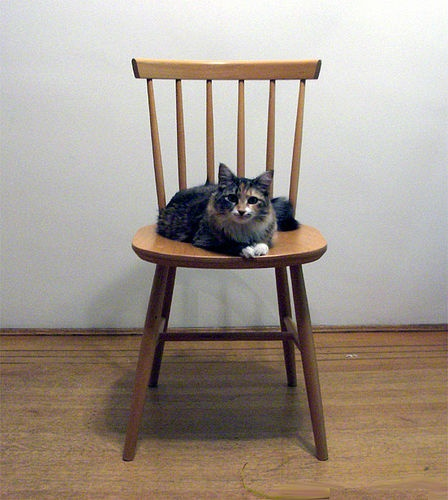
A longhaired cat with white paws, sitting on a chair.
A car laying on a wooded chair thats against a wall.
there is a cat that is laying on a wooden chair
A cat sitting on a wooden chair in a room.
A cat sitting calmly on a chair in a room.